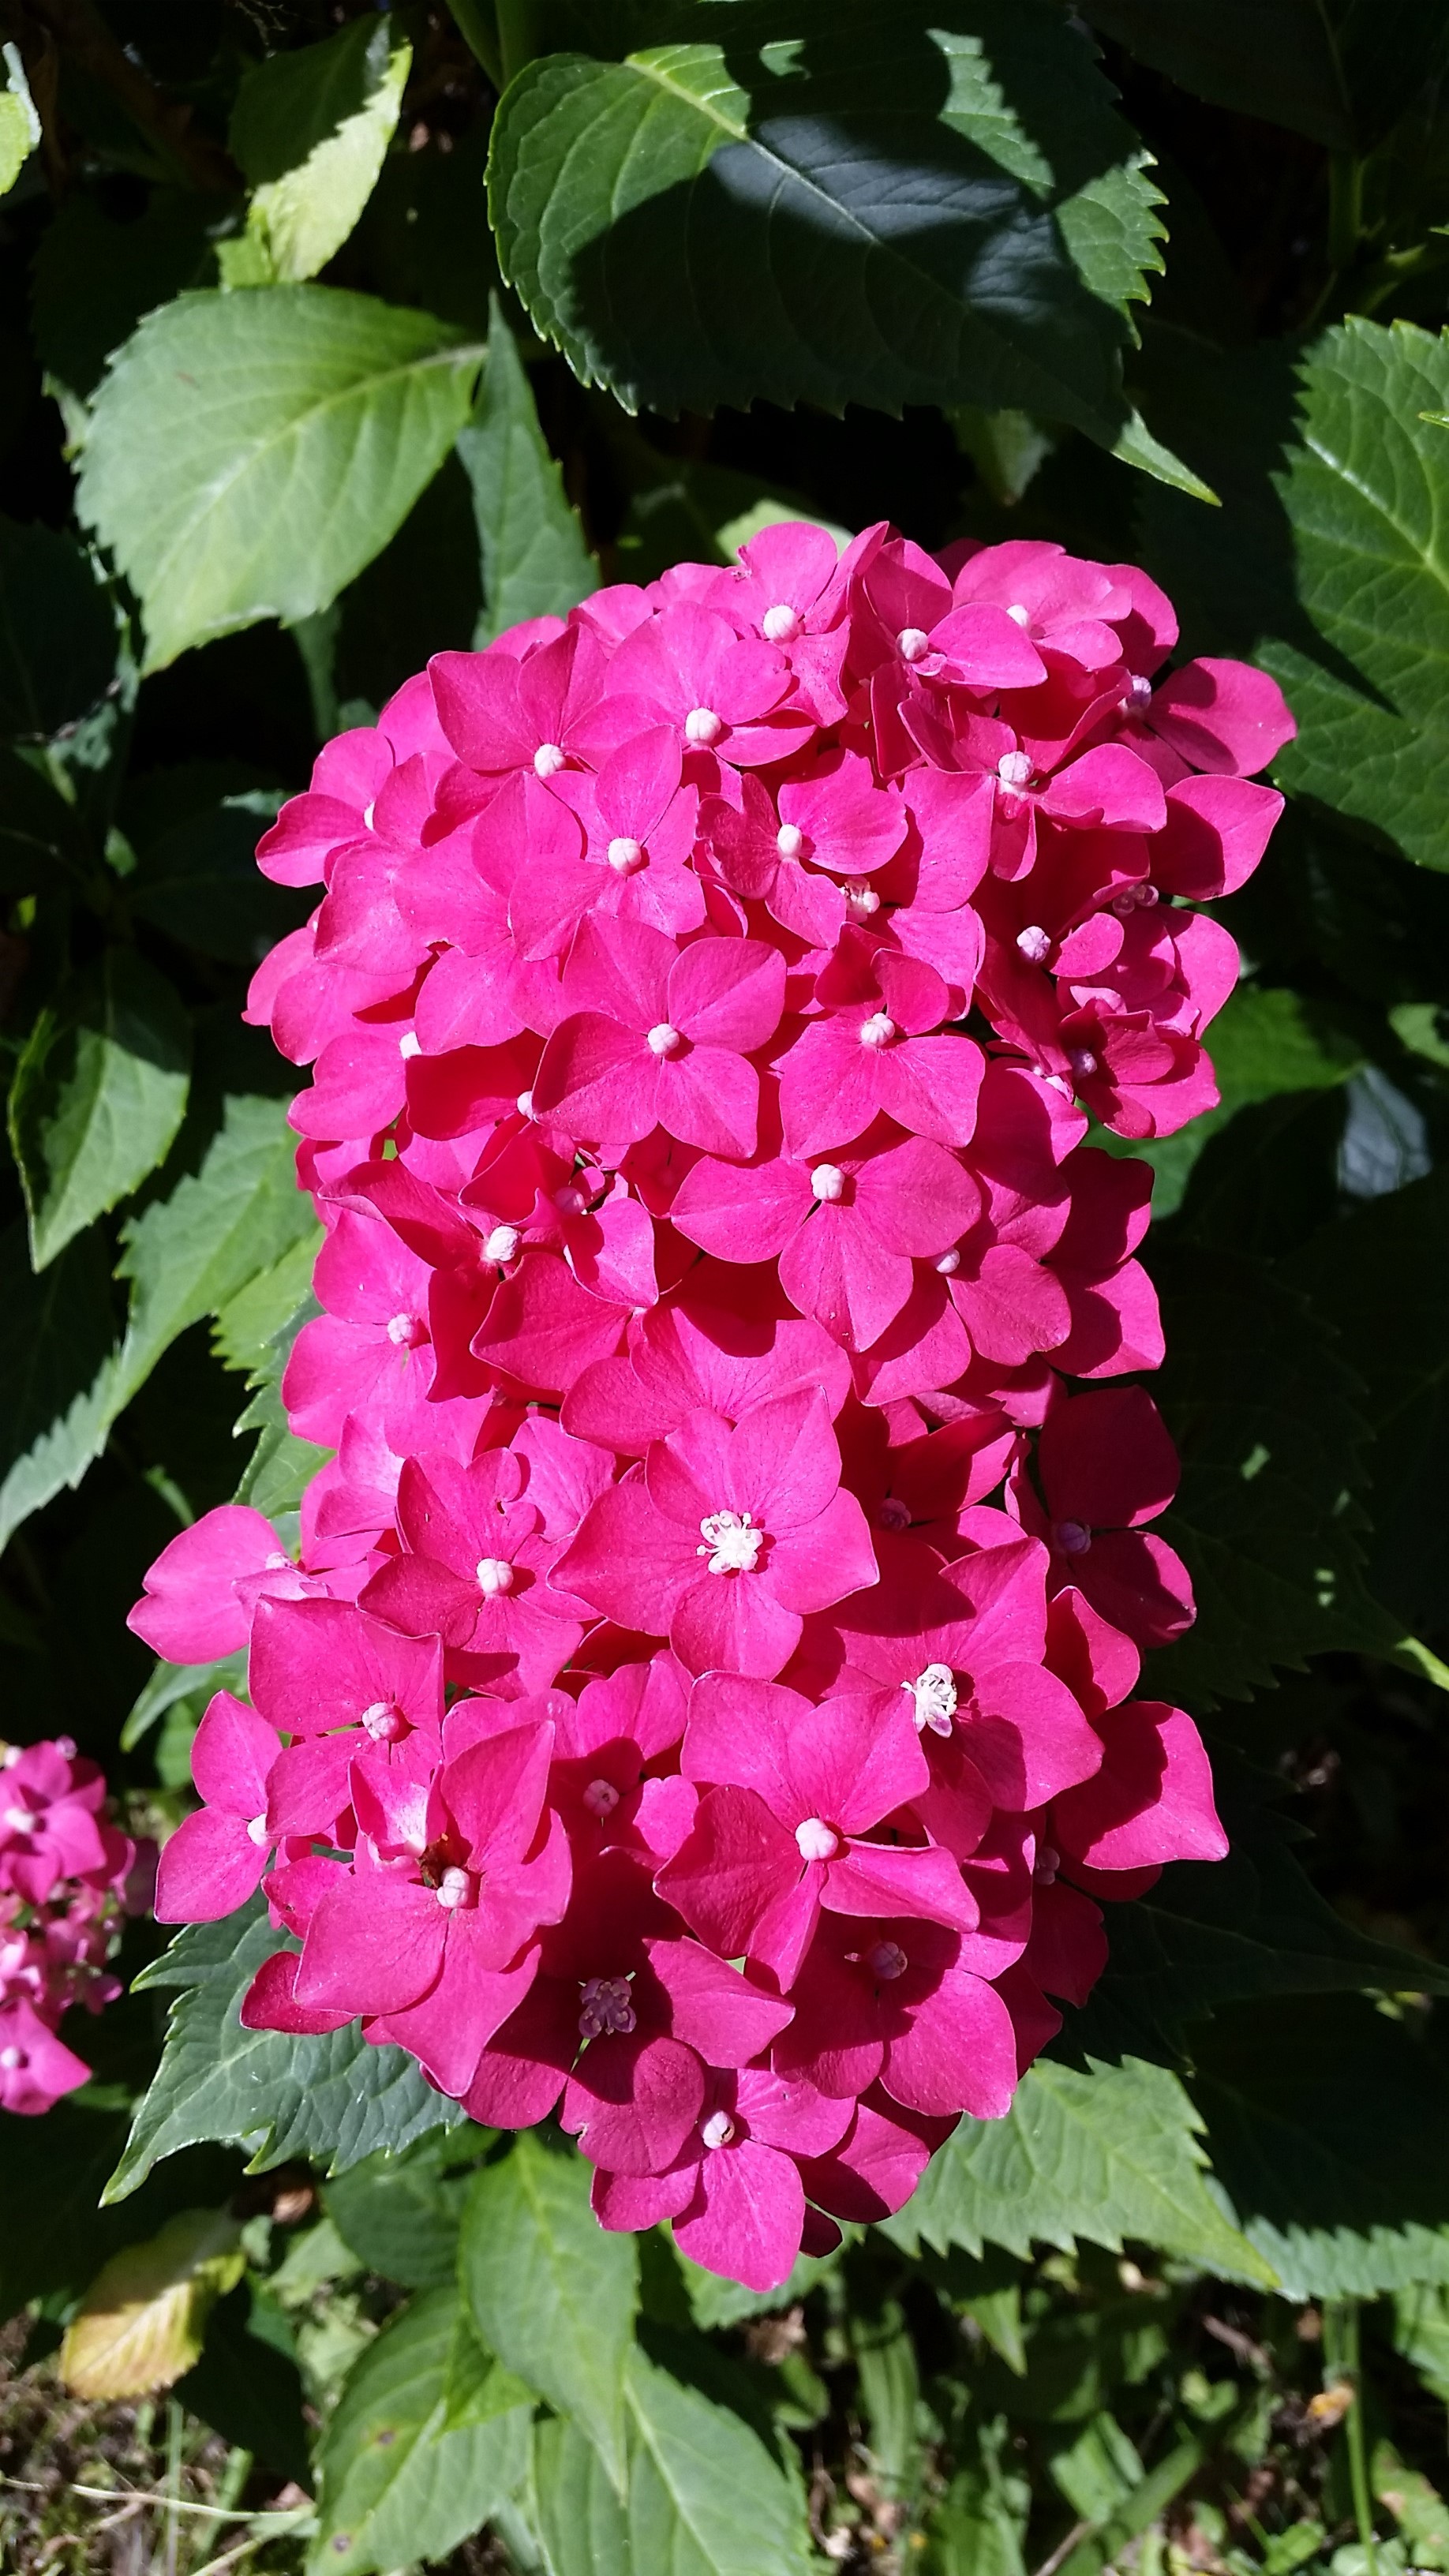
nature, plant, flower, petal, spring, green, small, botany, pink, flora, hydrangea, flowers, hollyhocks, flowering plant, small flower, hydrangeaceae, lantana camara, annual plant, land plant